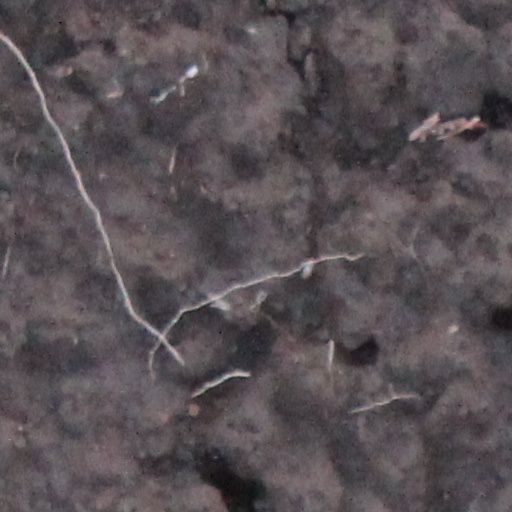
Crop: wheat